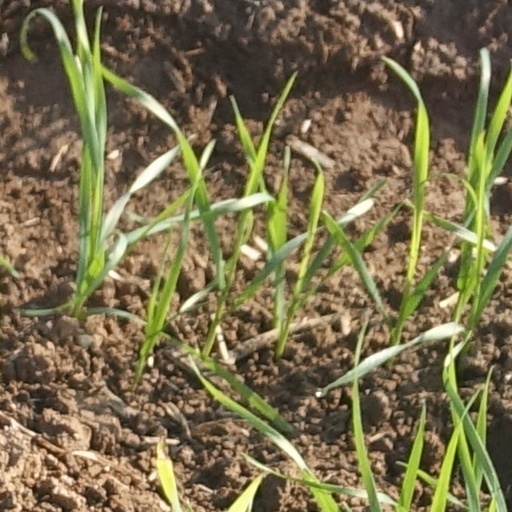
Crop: wheat